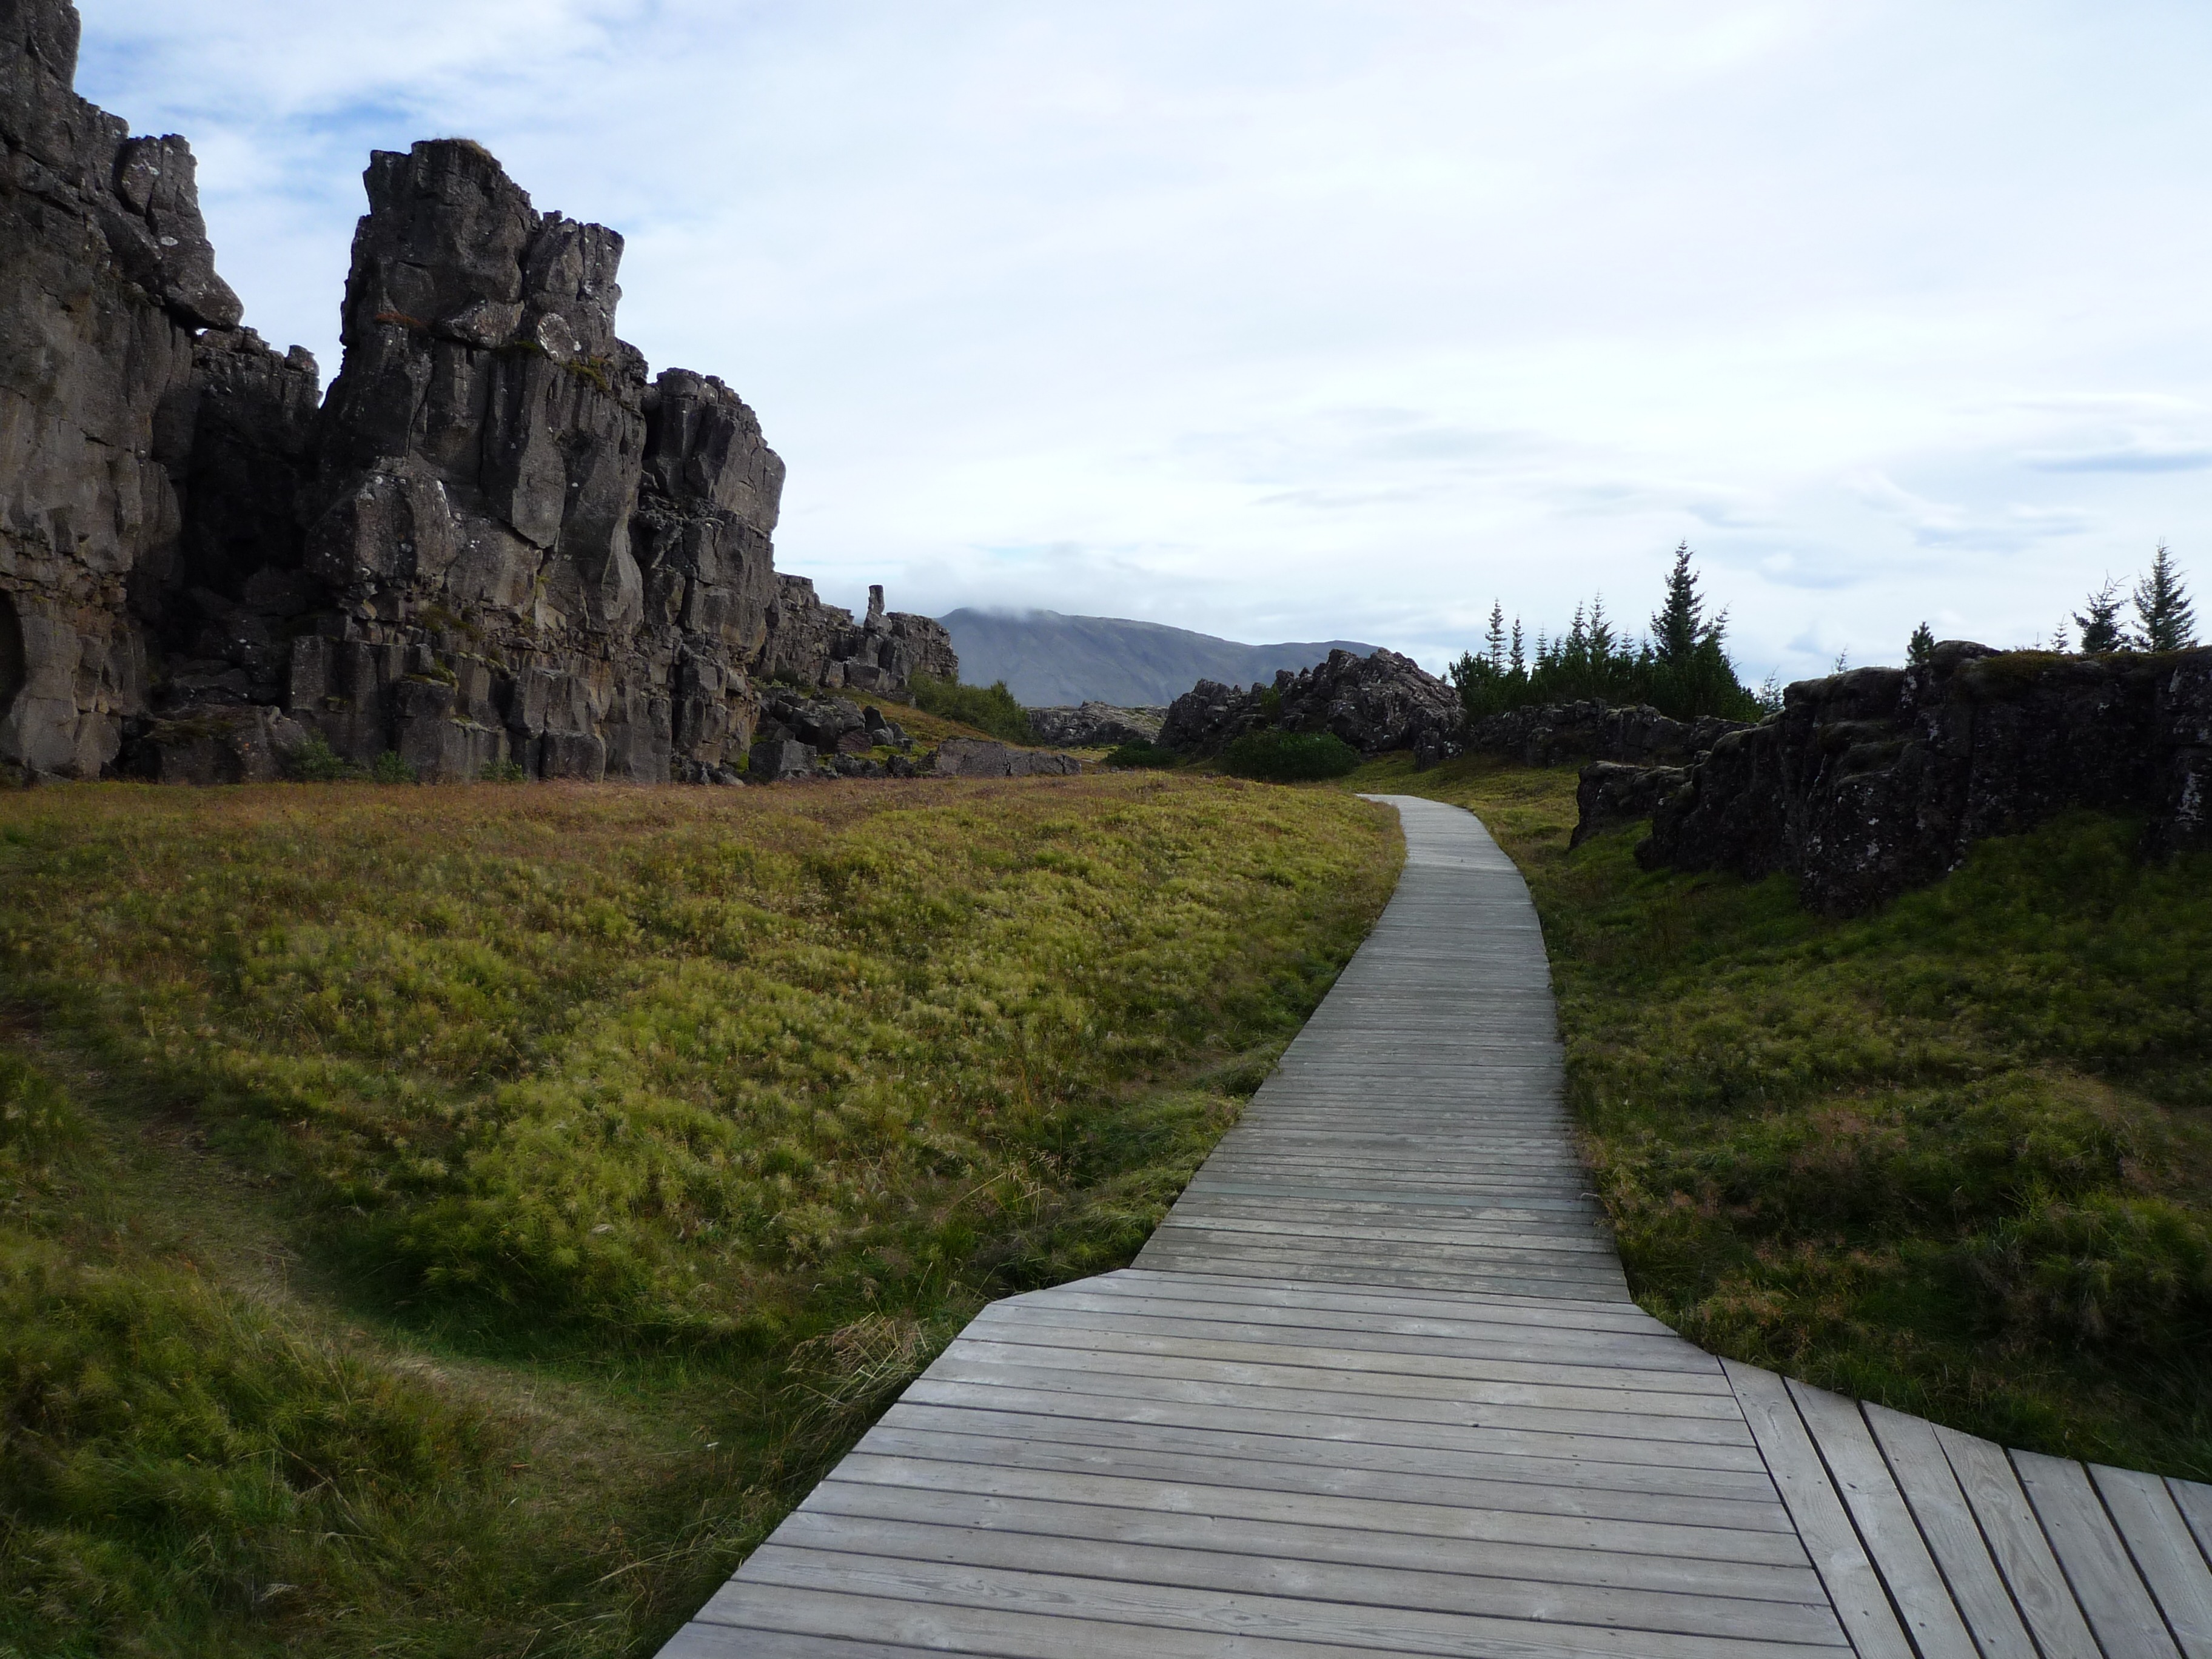
landscape, coast, nature, rock, walkway, cliff, web, iceland, terrain, waterway